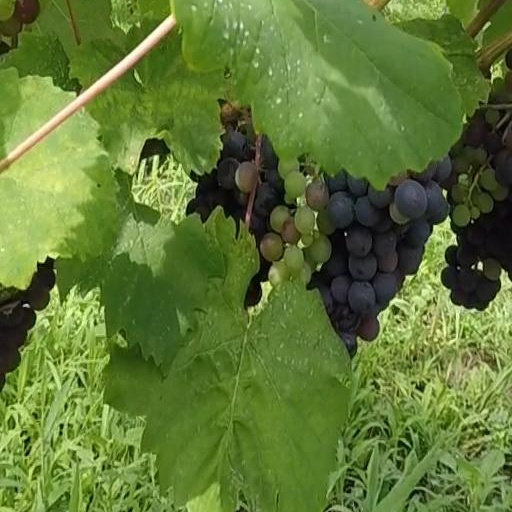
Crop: grape